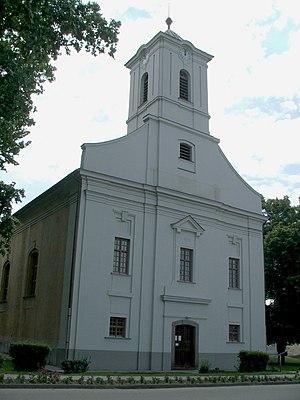
Pilismarót est un village et une commune du comitat de Komárom-Esztergom en Hongrie.